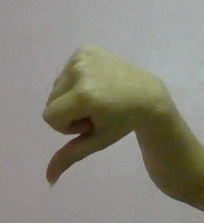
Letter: waw